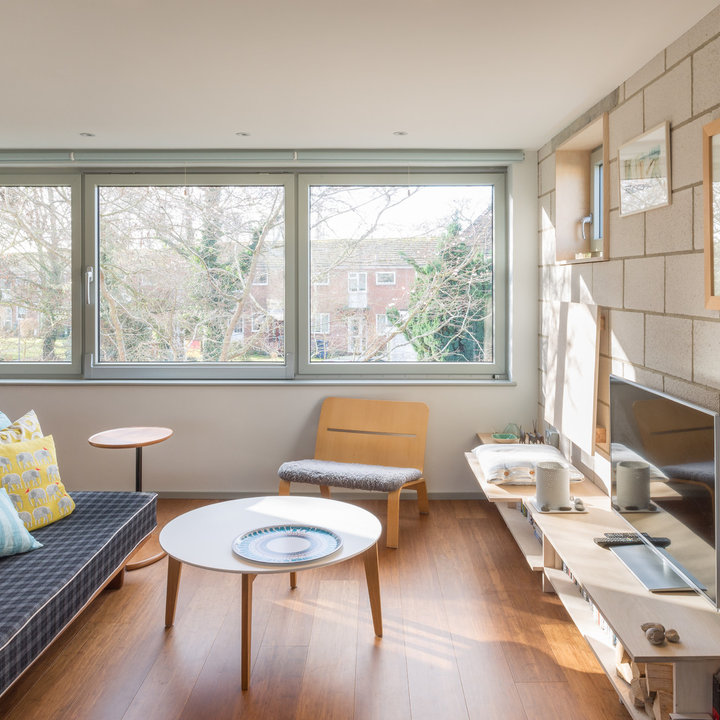
Style: Scandinavian